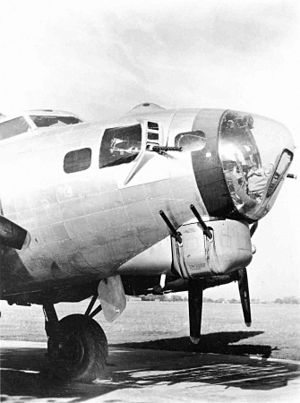
Boeing B-17 Flying Fortress / Design og varianter
B-17G med 'hage'tårnet.
Boeing B-17 Flying Fortress er et firemotors tungt bombefly, udviklet i 1930erne for United States Army Air Corps. Det konkurrerede imod firmaerne Douglas og Martin for en kontrakt på at bygge 200 bombefly. Boeings model havde bedre specifikationer end begge konkurrenterne, og overtraf USAACs krav til flyet. Selv om Boeing tabte kontrakten fordi prototypen havarerede, bestilte USAAC yderligere 13 stk. B-17 til yderligere evaluering. Fra sin introduktion i 1938, blev B-17 Flying Fortress videreudviklet igennem adskillige designforbedringer, og endte med at blive verdens tredjemest producerede bombefly, efter B-24 og multirolle-flyet Ju 88.